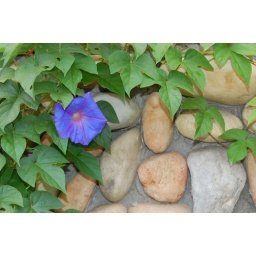
Love the plants against the old stone wall.